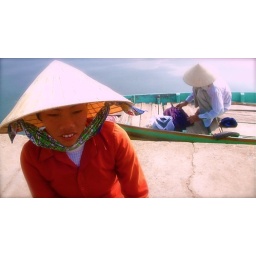
Woman in red shirt